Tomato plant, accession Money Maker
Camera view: bottom (45 deg); turntable rotation: 210 degrees
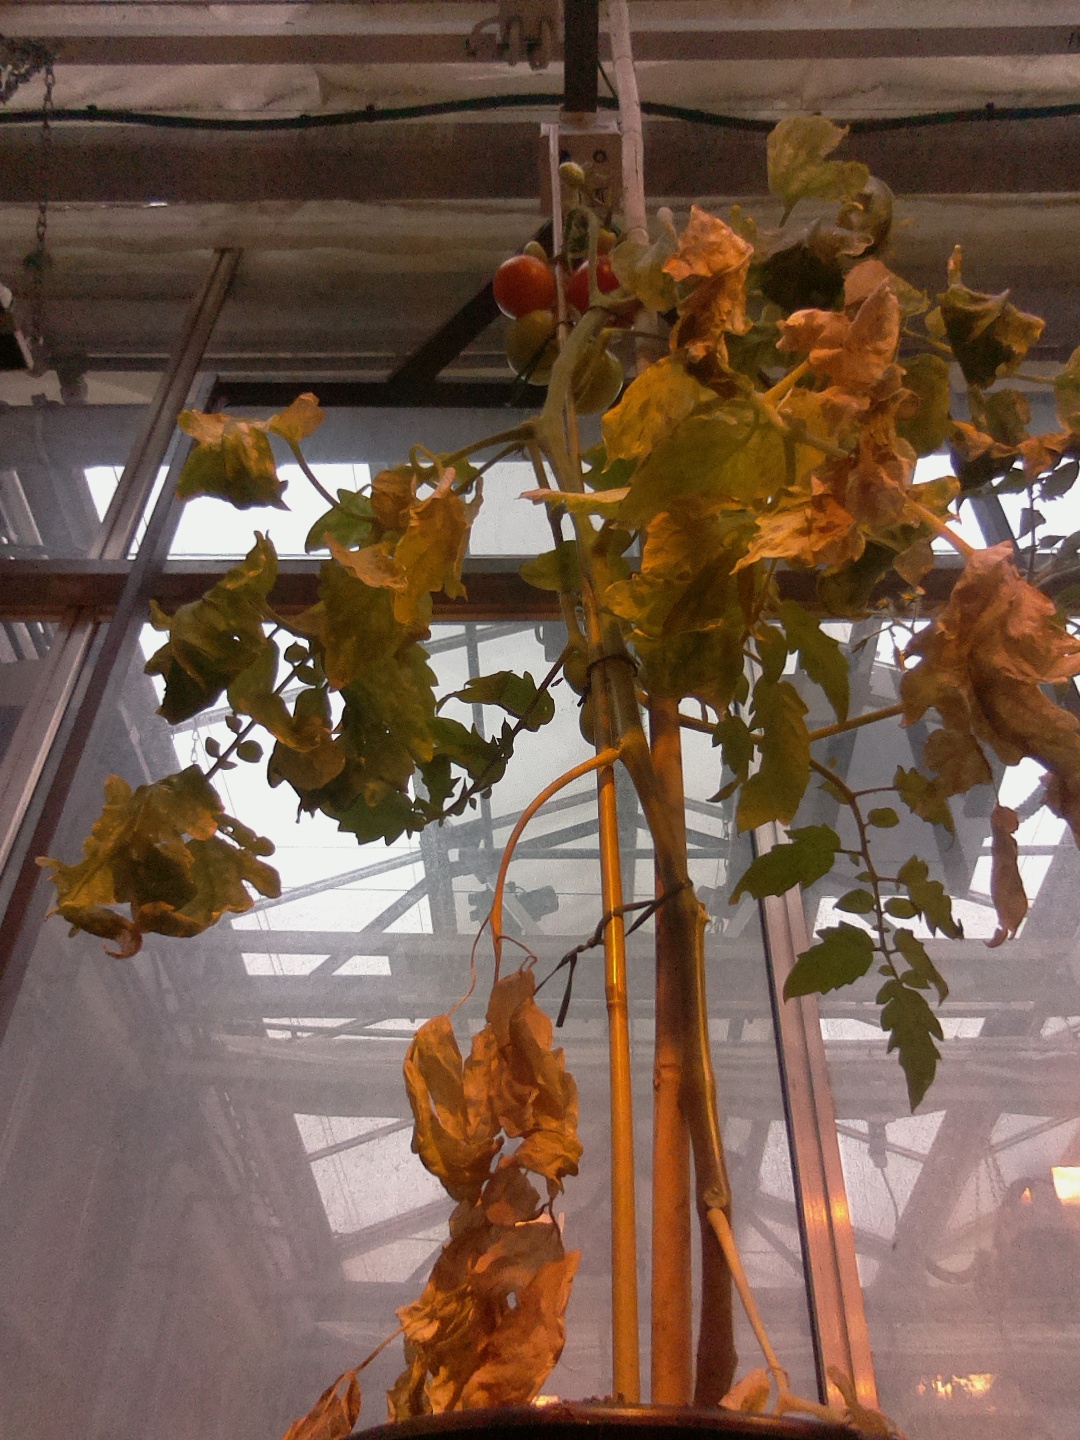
BBCH growth stage 81: 10%-20% of fruits show typical fully ripe color